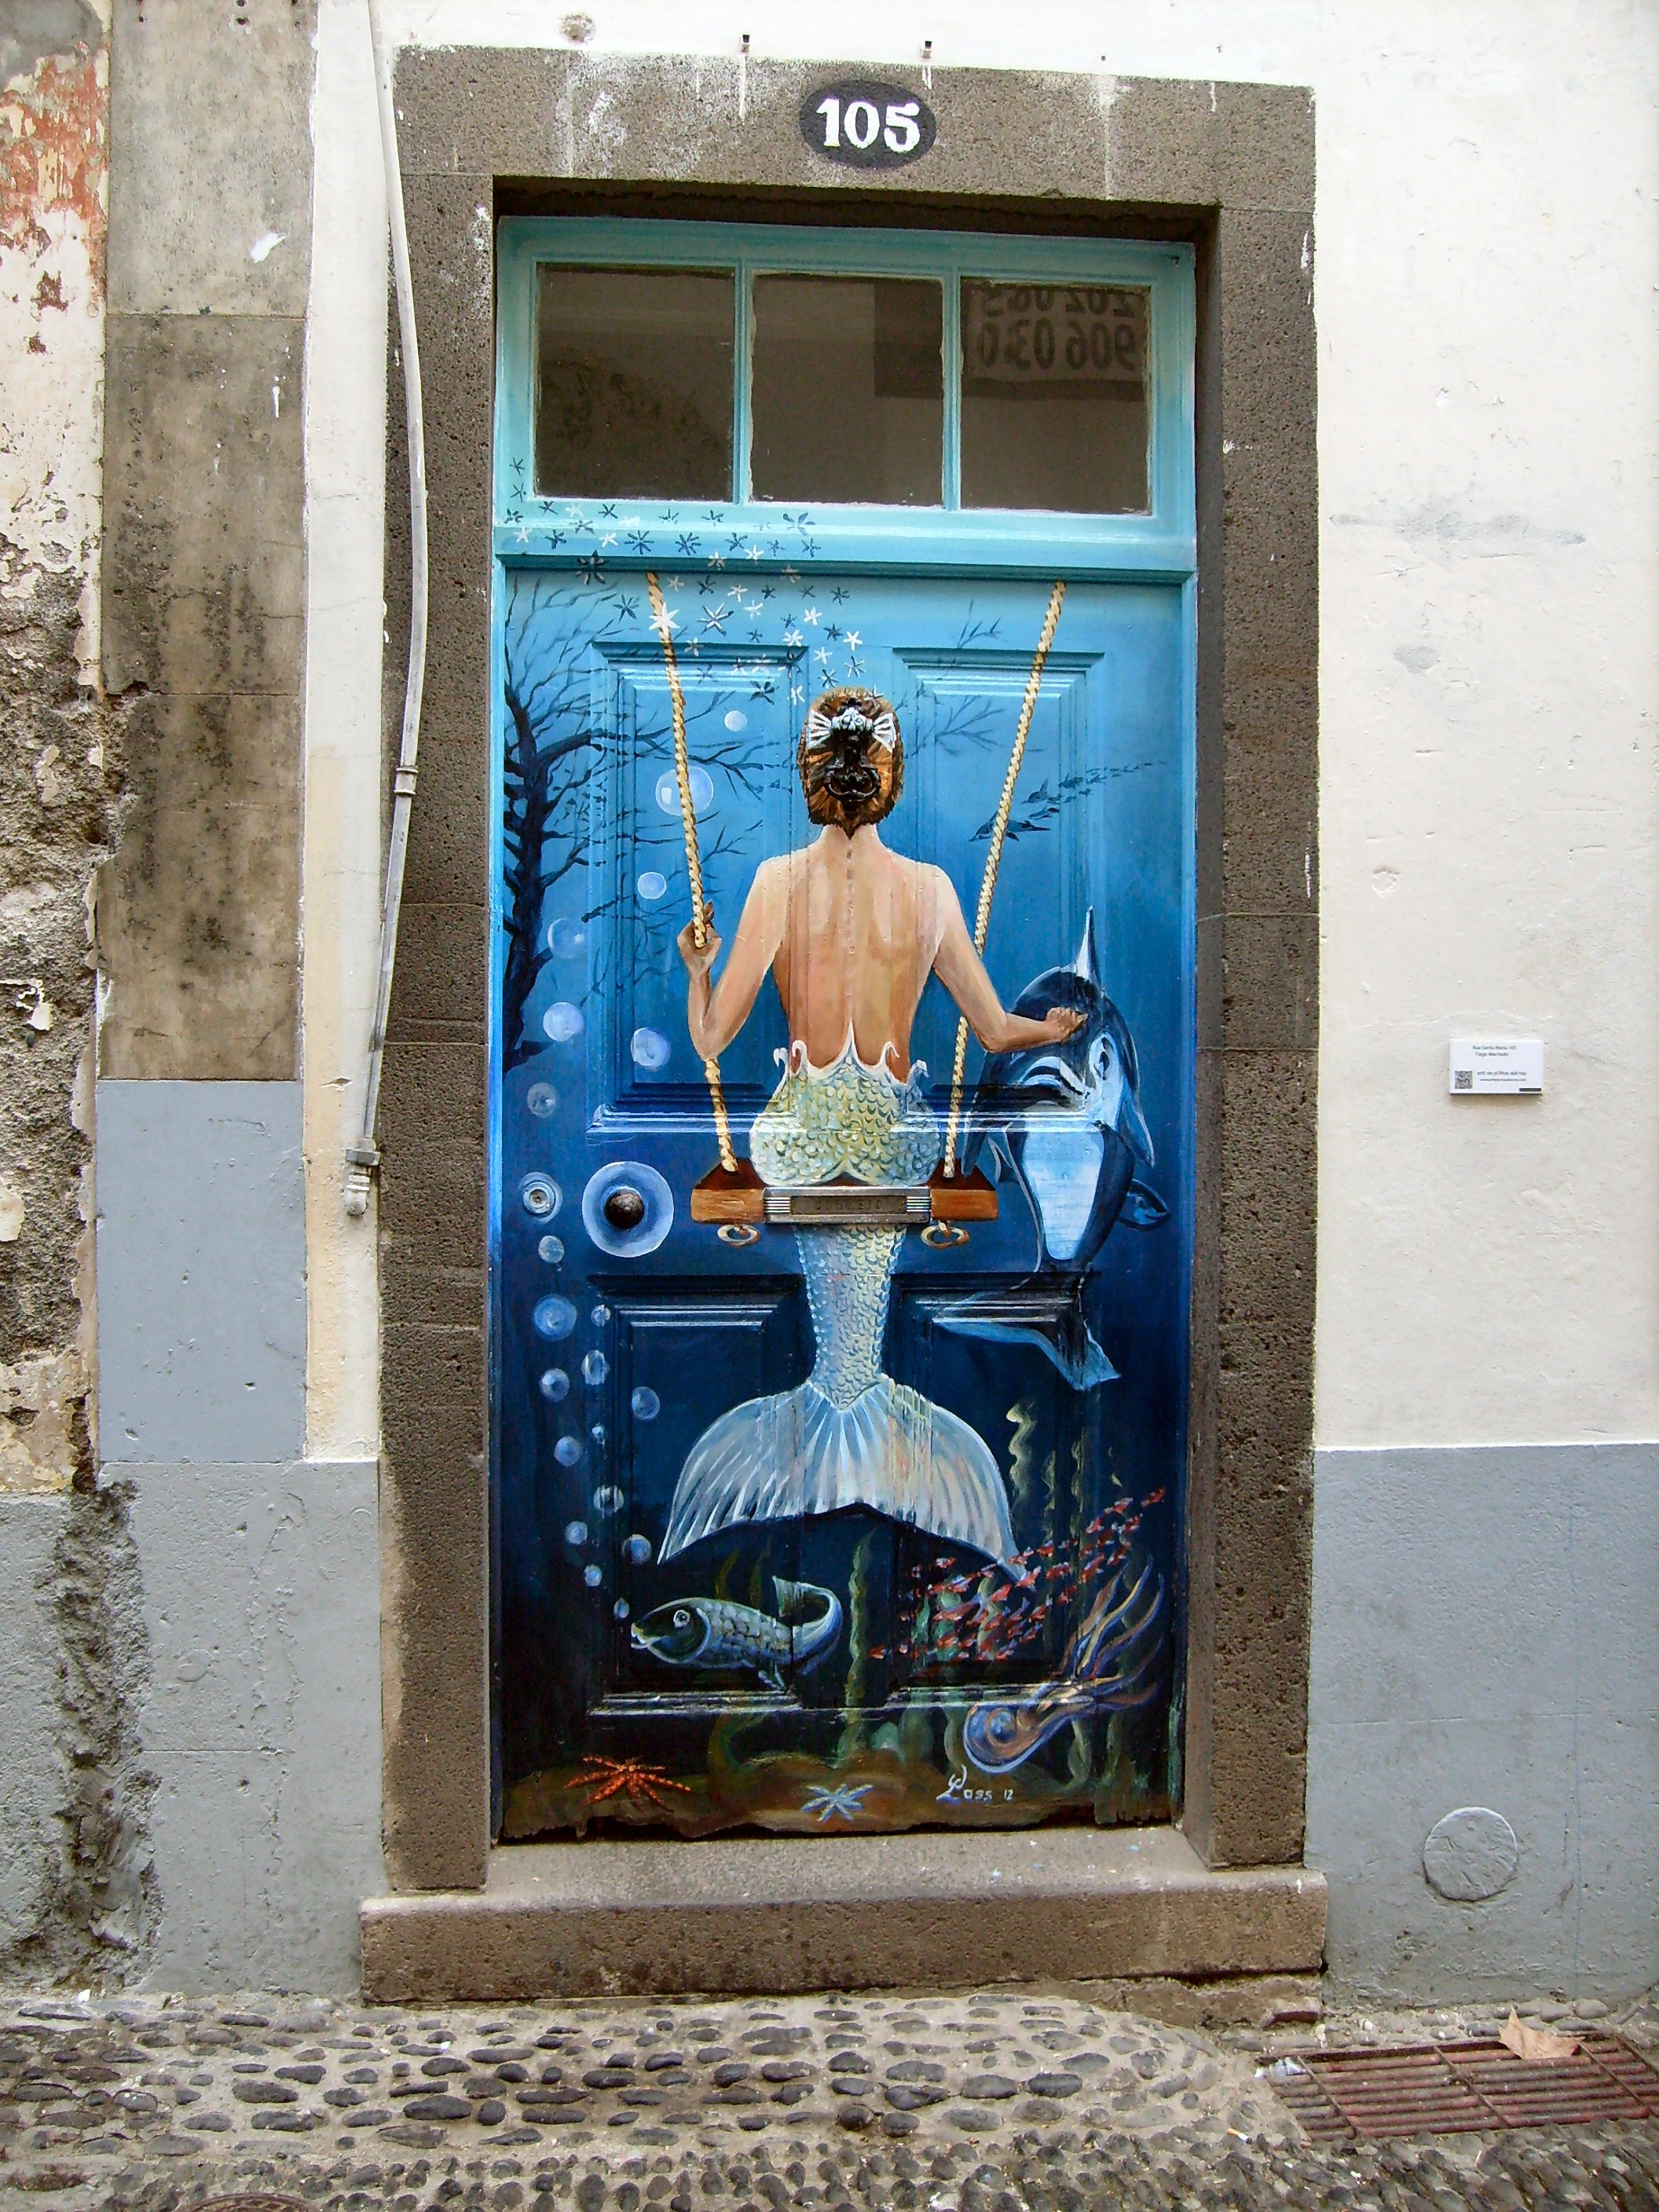
street, window, wall, color, blue, graffiti, door, painting, street art, art, doors, mural, image, madeira, funchal, urban area, painted door